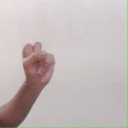
अक्षर: स